1559–1562 French political crisis

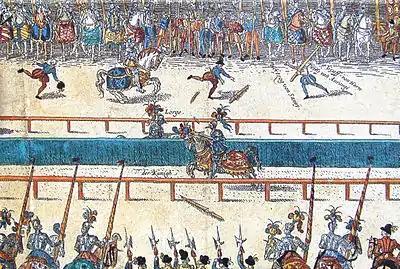
Fatal joust of Henri II and the comte de Montgommery

To celebrate the establishment of the peace, and the two marriages contained in its terms (that of Henri's daughter Élisabeth to Felipe II of España and Henri's sister Marguerite to the duca di Savoia (duke of Savoia)), Henri decided to host a tournament. Henri was an accomplished rider and therefore participated in the jousts (wearing the colours of his mistress Diane - black and white). He successfully rode against the duca di Ferrara (duke of Ferrara), the duc de Guise (duke of Guise) and duc de Nemours before having an indecisive run against the comte de Montgommery (count of Montgommery) captain of his "Garde écossaise" (Scottish Guard). With the run having lacked a decisive victory, Henri demanded another pass with the reluctant Montgommery, despite the urgings of his wife Catherine. In their second run, Montgommery's lance pierced Henri's visor embedding a shard of wood in his eye. Henri was hurriedly carried to the "palais des Tournelles" where despite medical attention he died on 10 July. In his final hours, Catherine ensured that Diane was afforded no access to her lovers bedside, and she further kept Montmorency away when her husband was unconscious, though on regaining consciousness Henri would insist on the Constable's return.